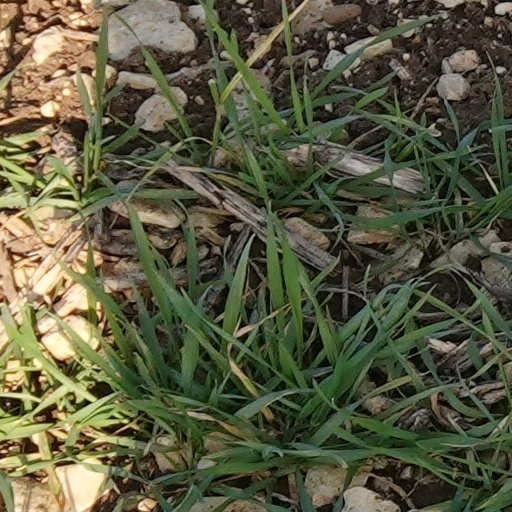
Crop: wheat